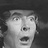
Emotion: surprise